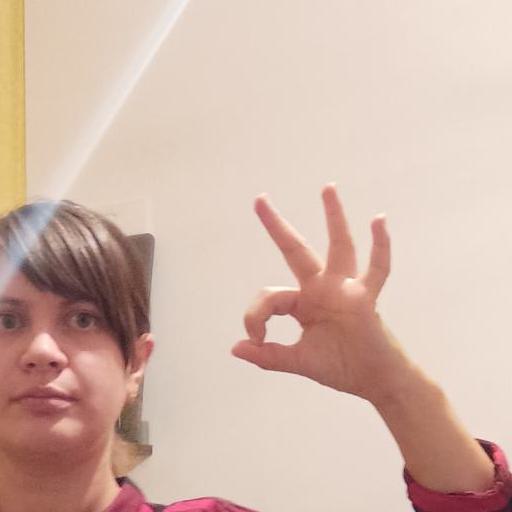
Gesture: ok